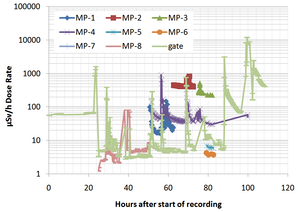
Fukushima I-ulykkerne
Fukushima I-kraftværkets radioaktive stråling i Sievert/time som funktion af tiden. Bemærk den logaritmiske skala.
Fukushima I-ulykkerne omfatter flere hændelser på Fukushima I atomkraftværk efter Jordskælvet ved Sendai 2011 og den følgende tsunami ramte kraftværket. Kernekraftulykken beskrives som en af de største katastrofer med mange uoverskuelige konsekvenser. Den radioaktive forurening breder sig nu over Japan og Stillehavet. Fukushima I-ulykkerne vurderes nu til INES-7.